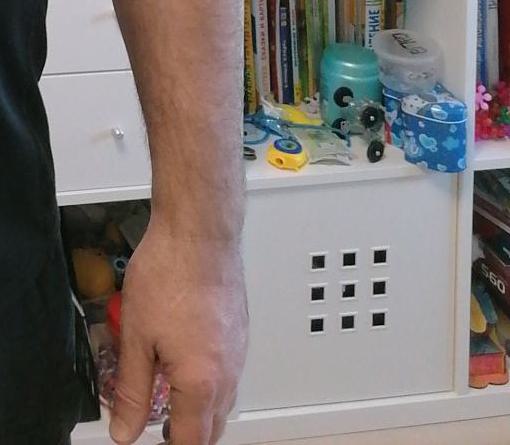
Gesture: no_gesture